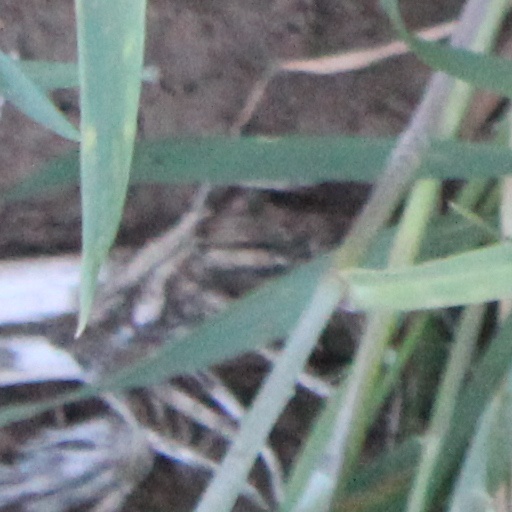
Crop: wheat